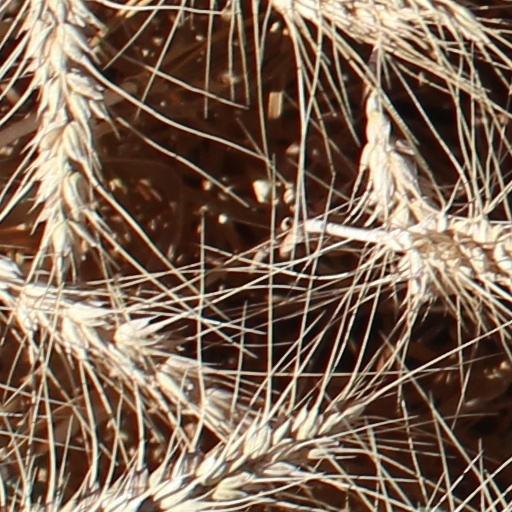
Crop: wheat